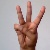
The image shows a hand gesture representing the letter 'W' in Indian Sign Language.